Eglantine Wallace

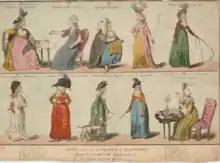
"Hints towards a change of ministry" (London: S.W. Fores, 1797), a satiric print by Isaac Cruikshank, targets 1. Jane Gordon, 2. Mary Isabella Somerset, 3. Albinia Hobart, 4. Elizabeth Craven, 5. Sarah Archer, 6. Dorothea Jordan, 7. Eglantine Wallace, depicted scowling and wearing martial dress, 8. Emily Cecil, 9. Letitia Lade, and 10. Frances Villiers. (British Library)

Wallace was the youngest daughter of Sir William Maxwell, 3rd Baronet, of Monreith, Wigtownshire. According to the "Oxford Dictionary of National Biography", she was "[a] boisterous hoyden in her youth, and a woman of violent temper in her maturer years." She was married on 4 September 1770 to Thomas Dunlop, son of John Dunlop of Dunlop and Frances Anna Wallace, the daughter and heiress of Sir Thomas Wallace (1702–1770) of Craigie, fifth and last baronet.